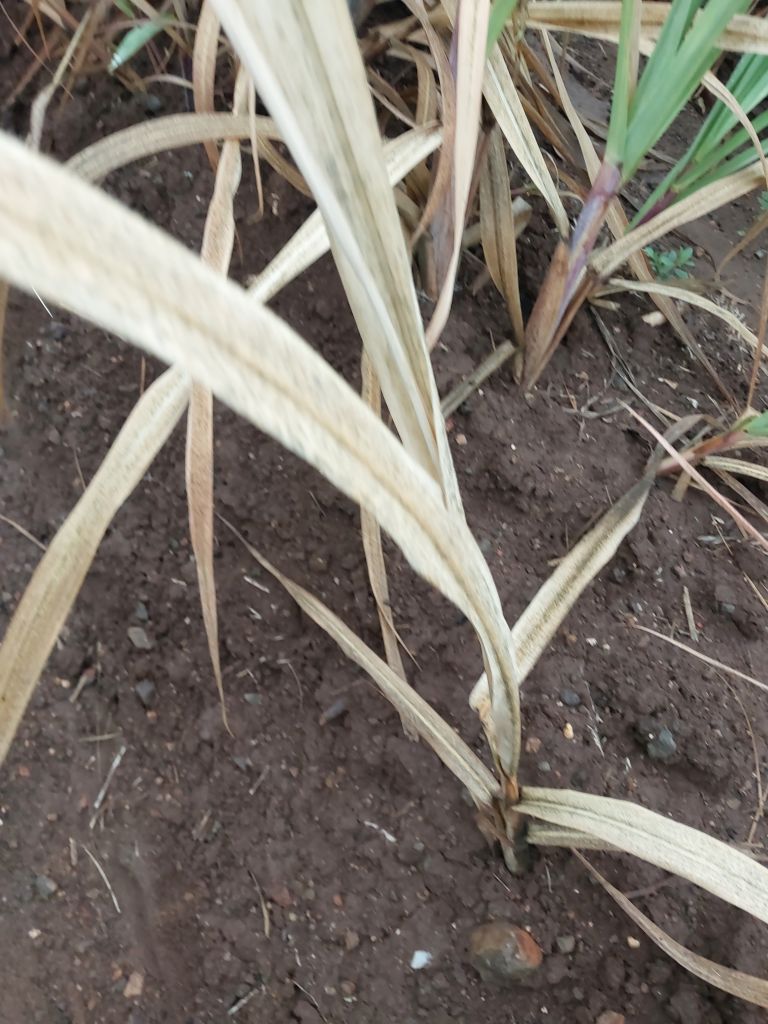
Label: Sett Rot